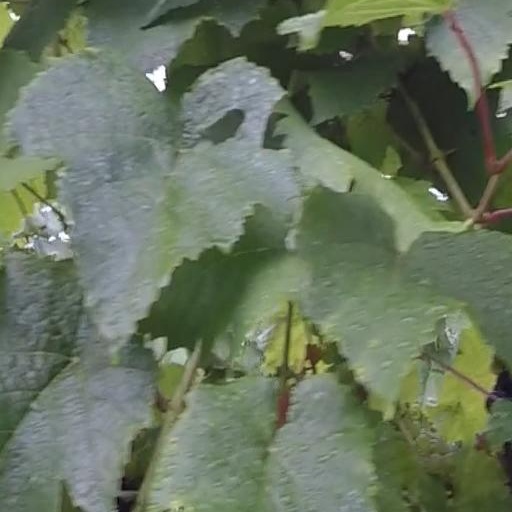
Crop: grape